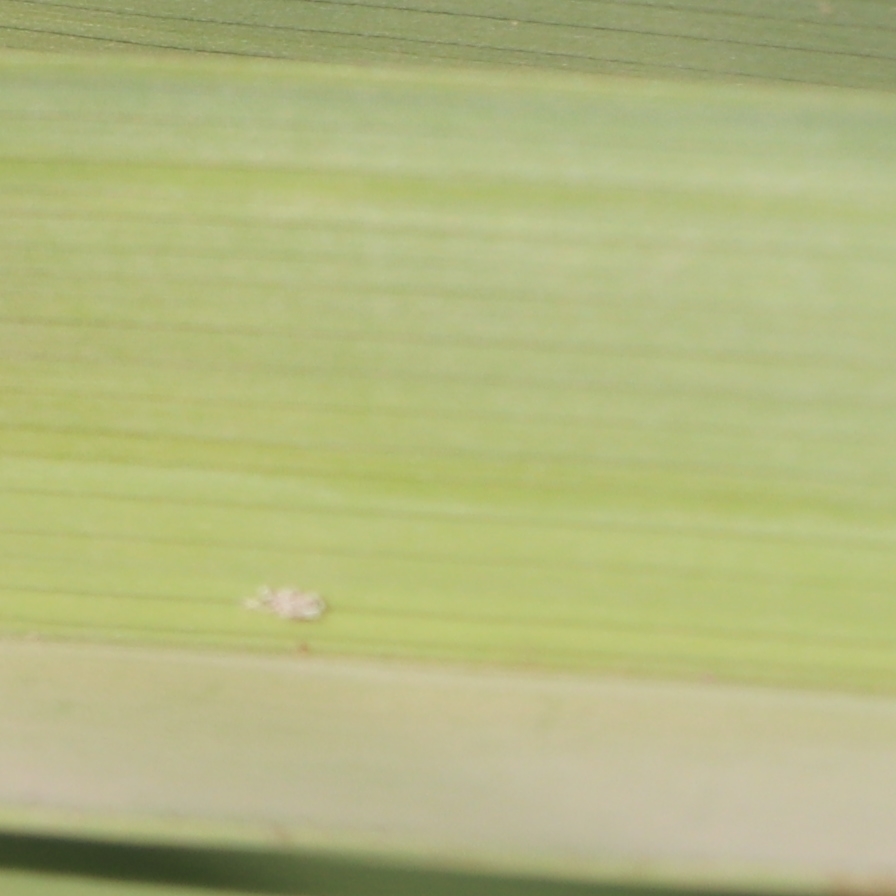
Label: Bug